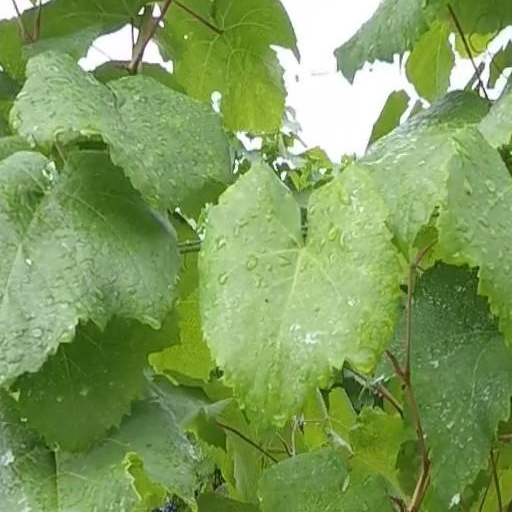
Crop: grape